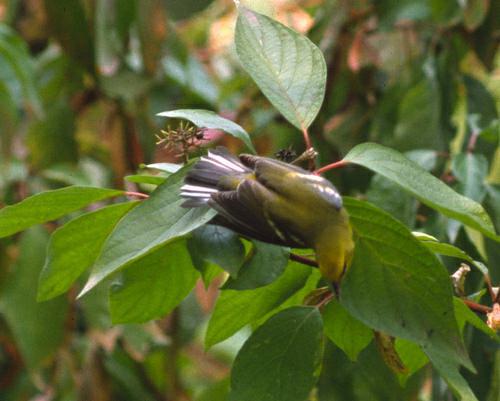
A photo of a blue winged warbler